Two Nights with Cleopatra

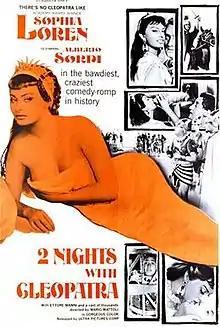
Film poster

Two Nights with Cleopatra is a 1954 Italian historical comedy film directed by Mario Mattoli and starring Sophia Loren.